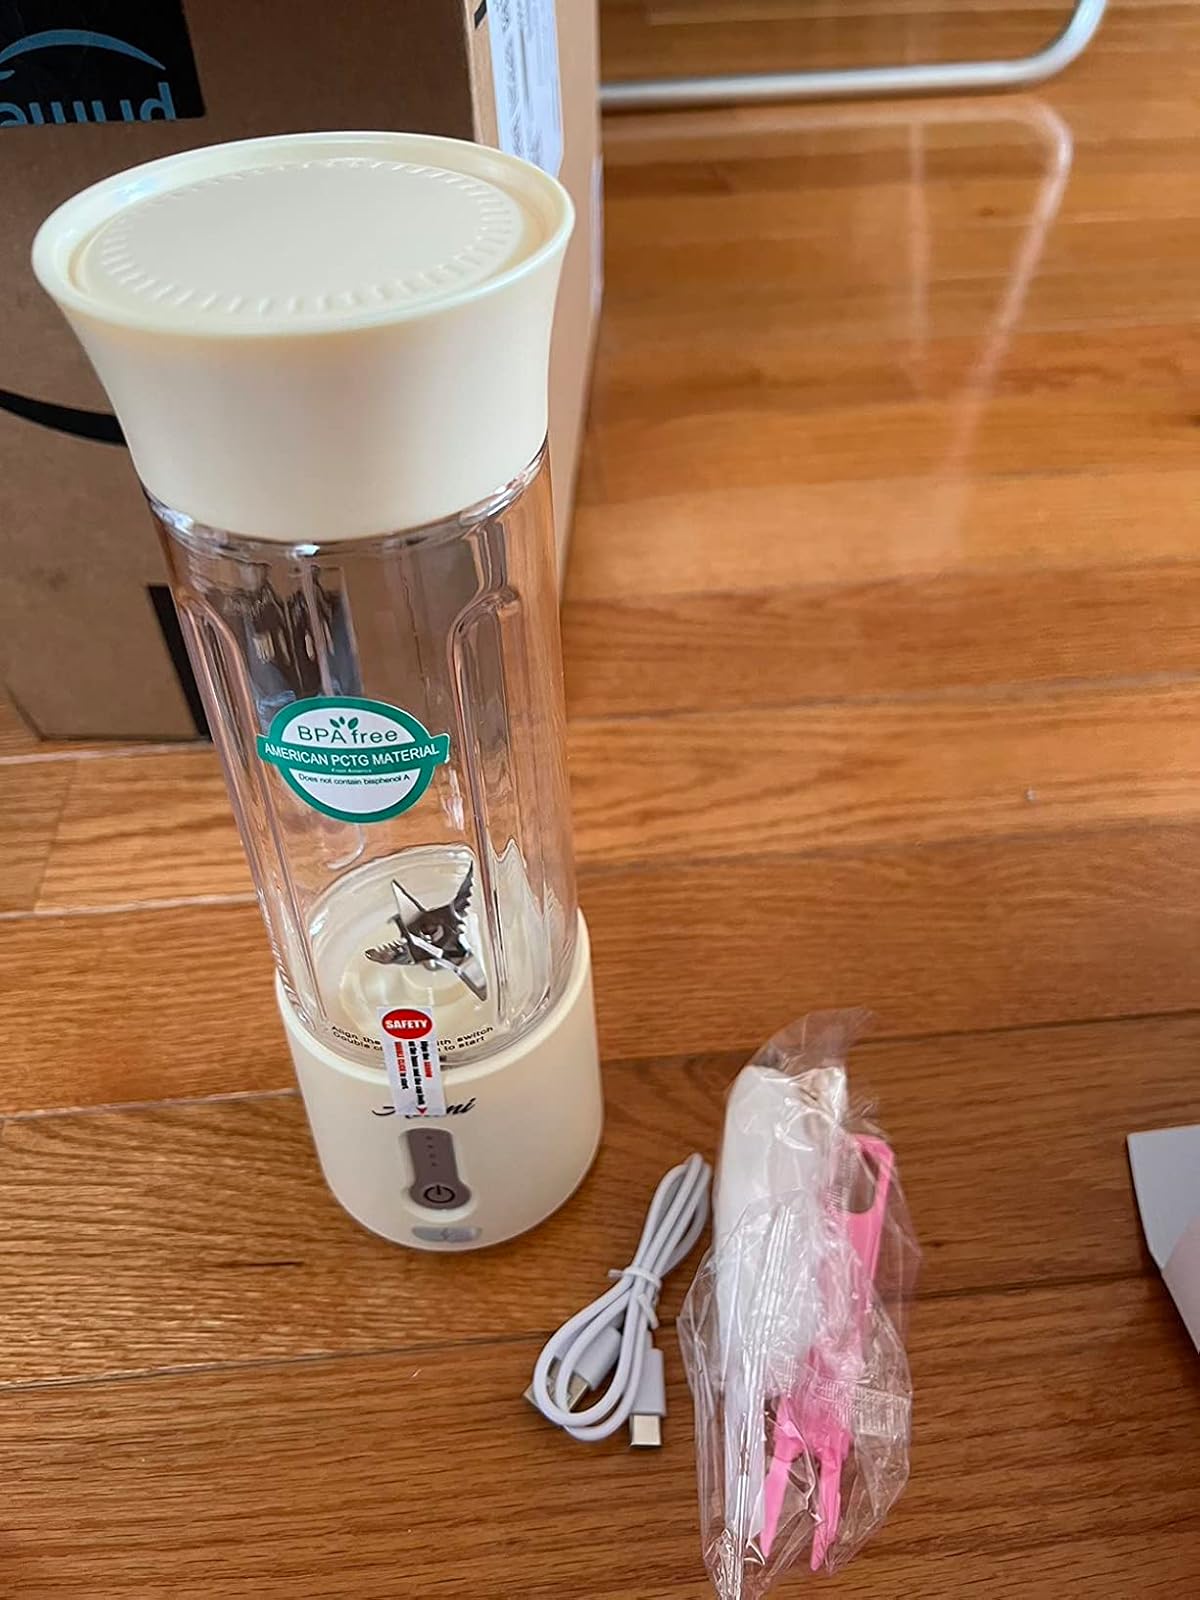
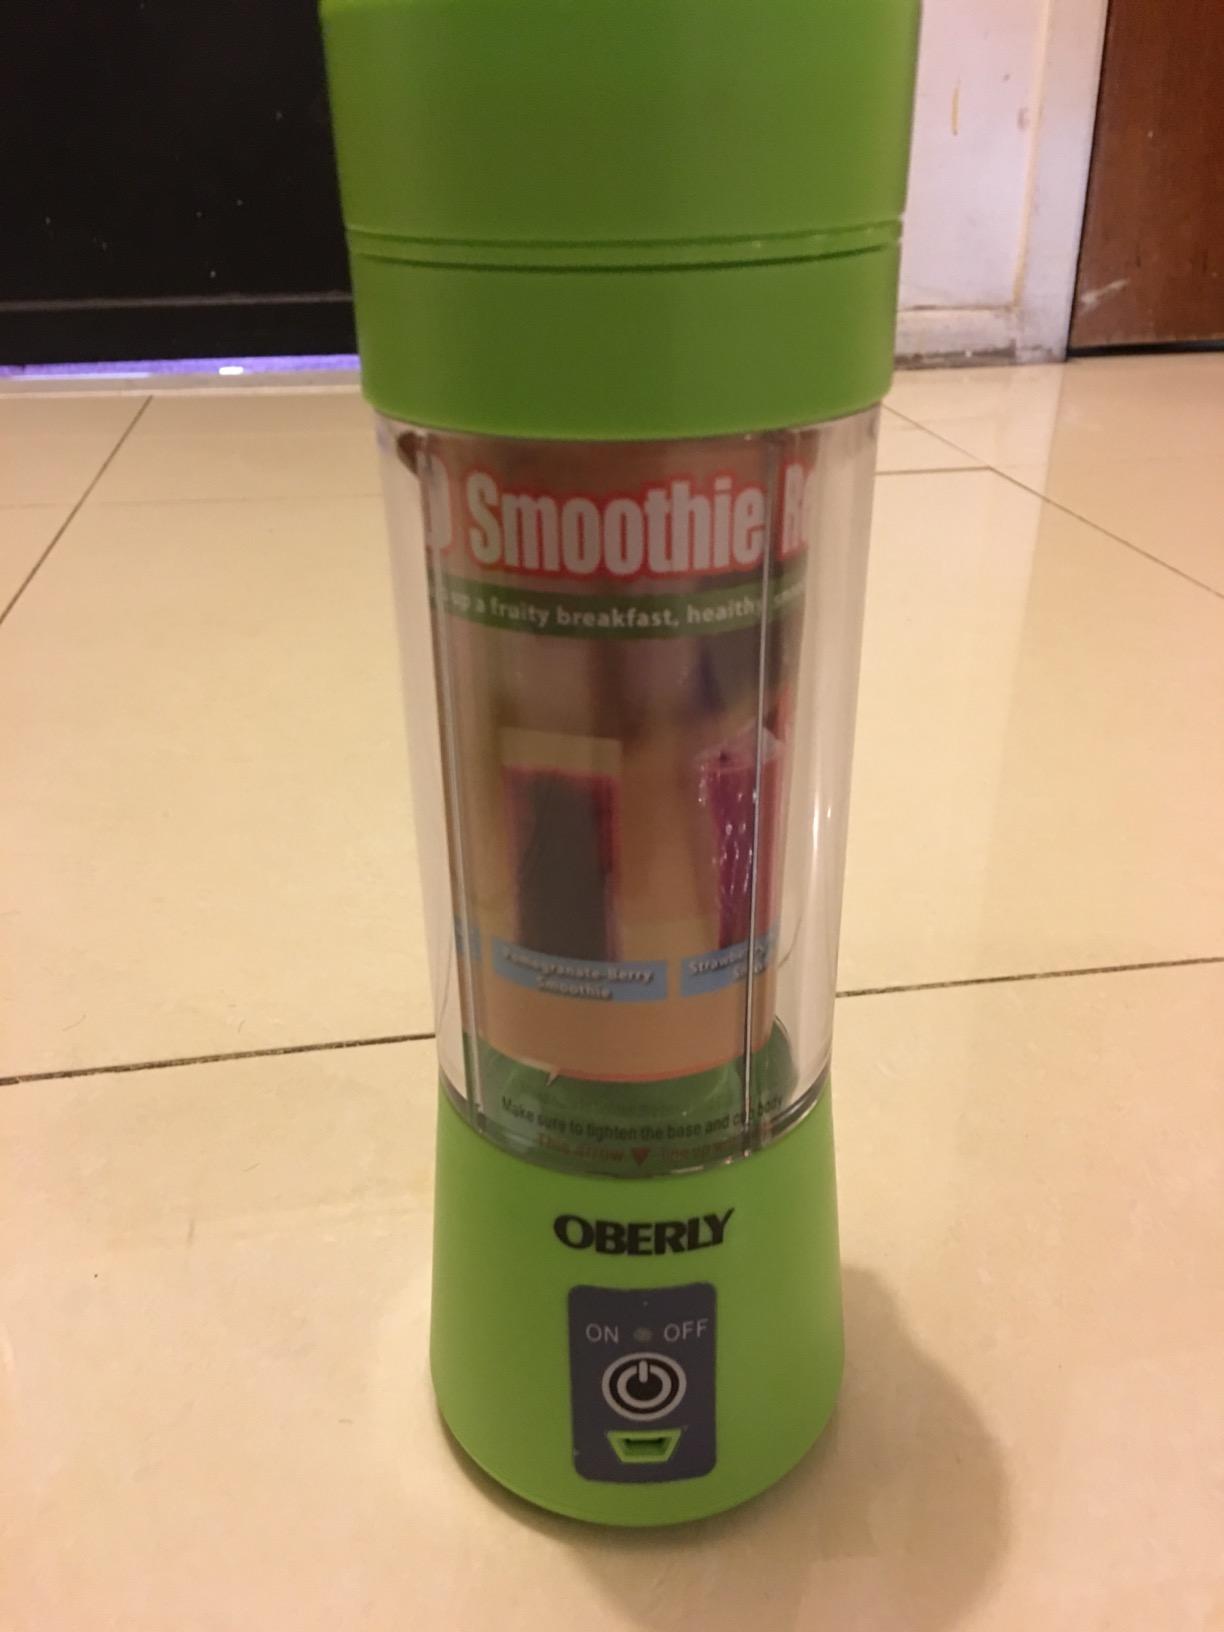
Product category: items_blender
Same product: no